Leica M9

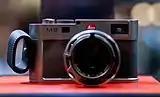
The Leica M9 Titanium, designed by Walter de Silva

In 2010, Leica released the Leica M9 Titanium camera body (a variant of the M9), which was designed by Walter de Silva. The body and supplied lens (a Summilux-M 35mm f/1.4 ASPH FLE) are both built from solid titanium.